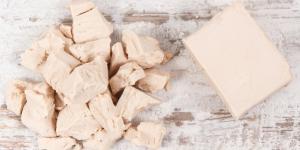
se puede congelar la levadura fresca